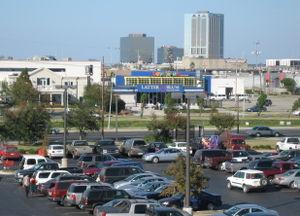
La liste suivante montre toutes les municipalités et les lieux de peuplement en Louisiane. Les différentes municipalités de l'État sont les villes et les villages.